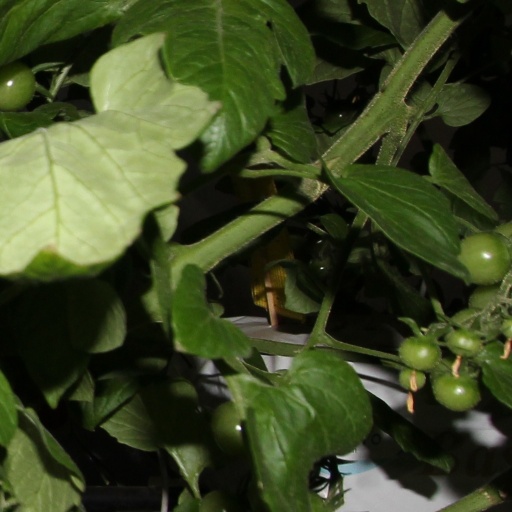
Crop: tomato